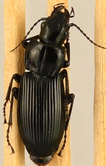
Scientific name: Pterostichus melanarius melanarius
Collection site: University of Notre Dame Environmental Research Center NEON (UNDE), plot UNDE_012